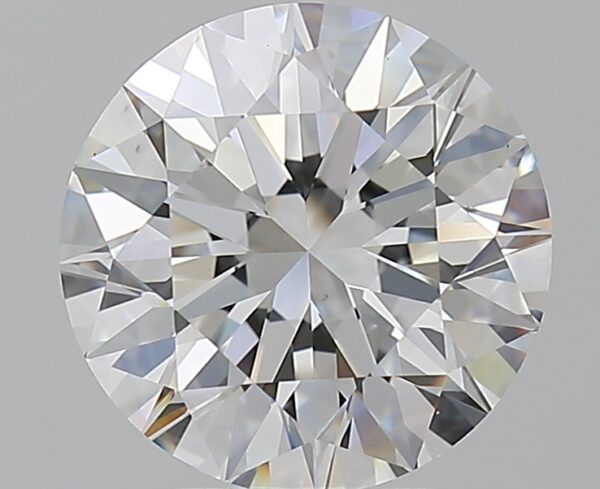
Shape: round
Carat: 3
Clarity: VS1
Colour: F
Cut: EX
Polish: EX
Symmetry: EX
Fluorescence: N
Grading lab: GIA
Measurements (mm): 9.17 x 9.22 x 5.75